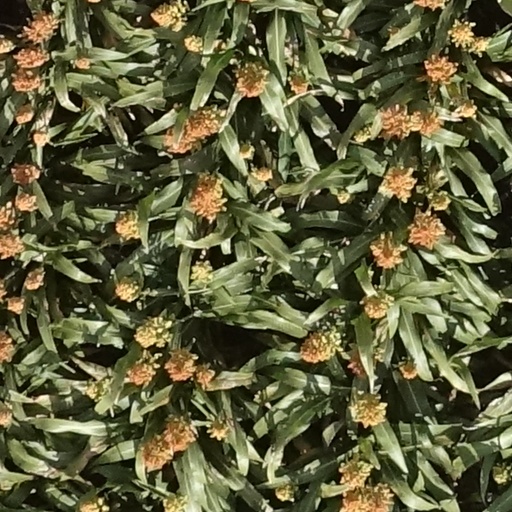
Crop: sorghum